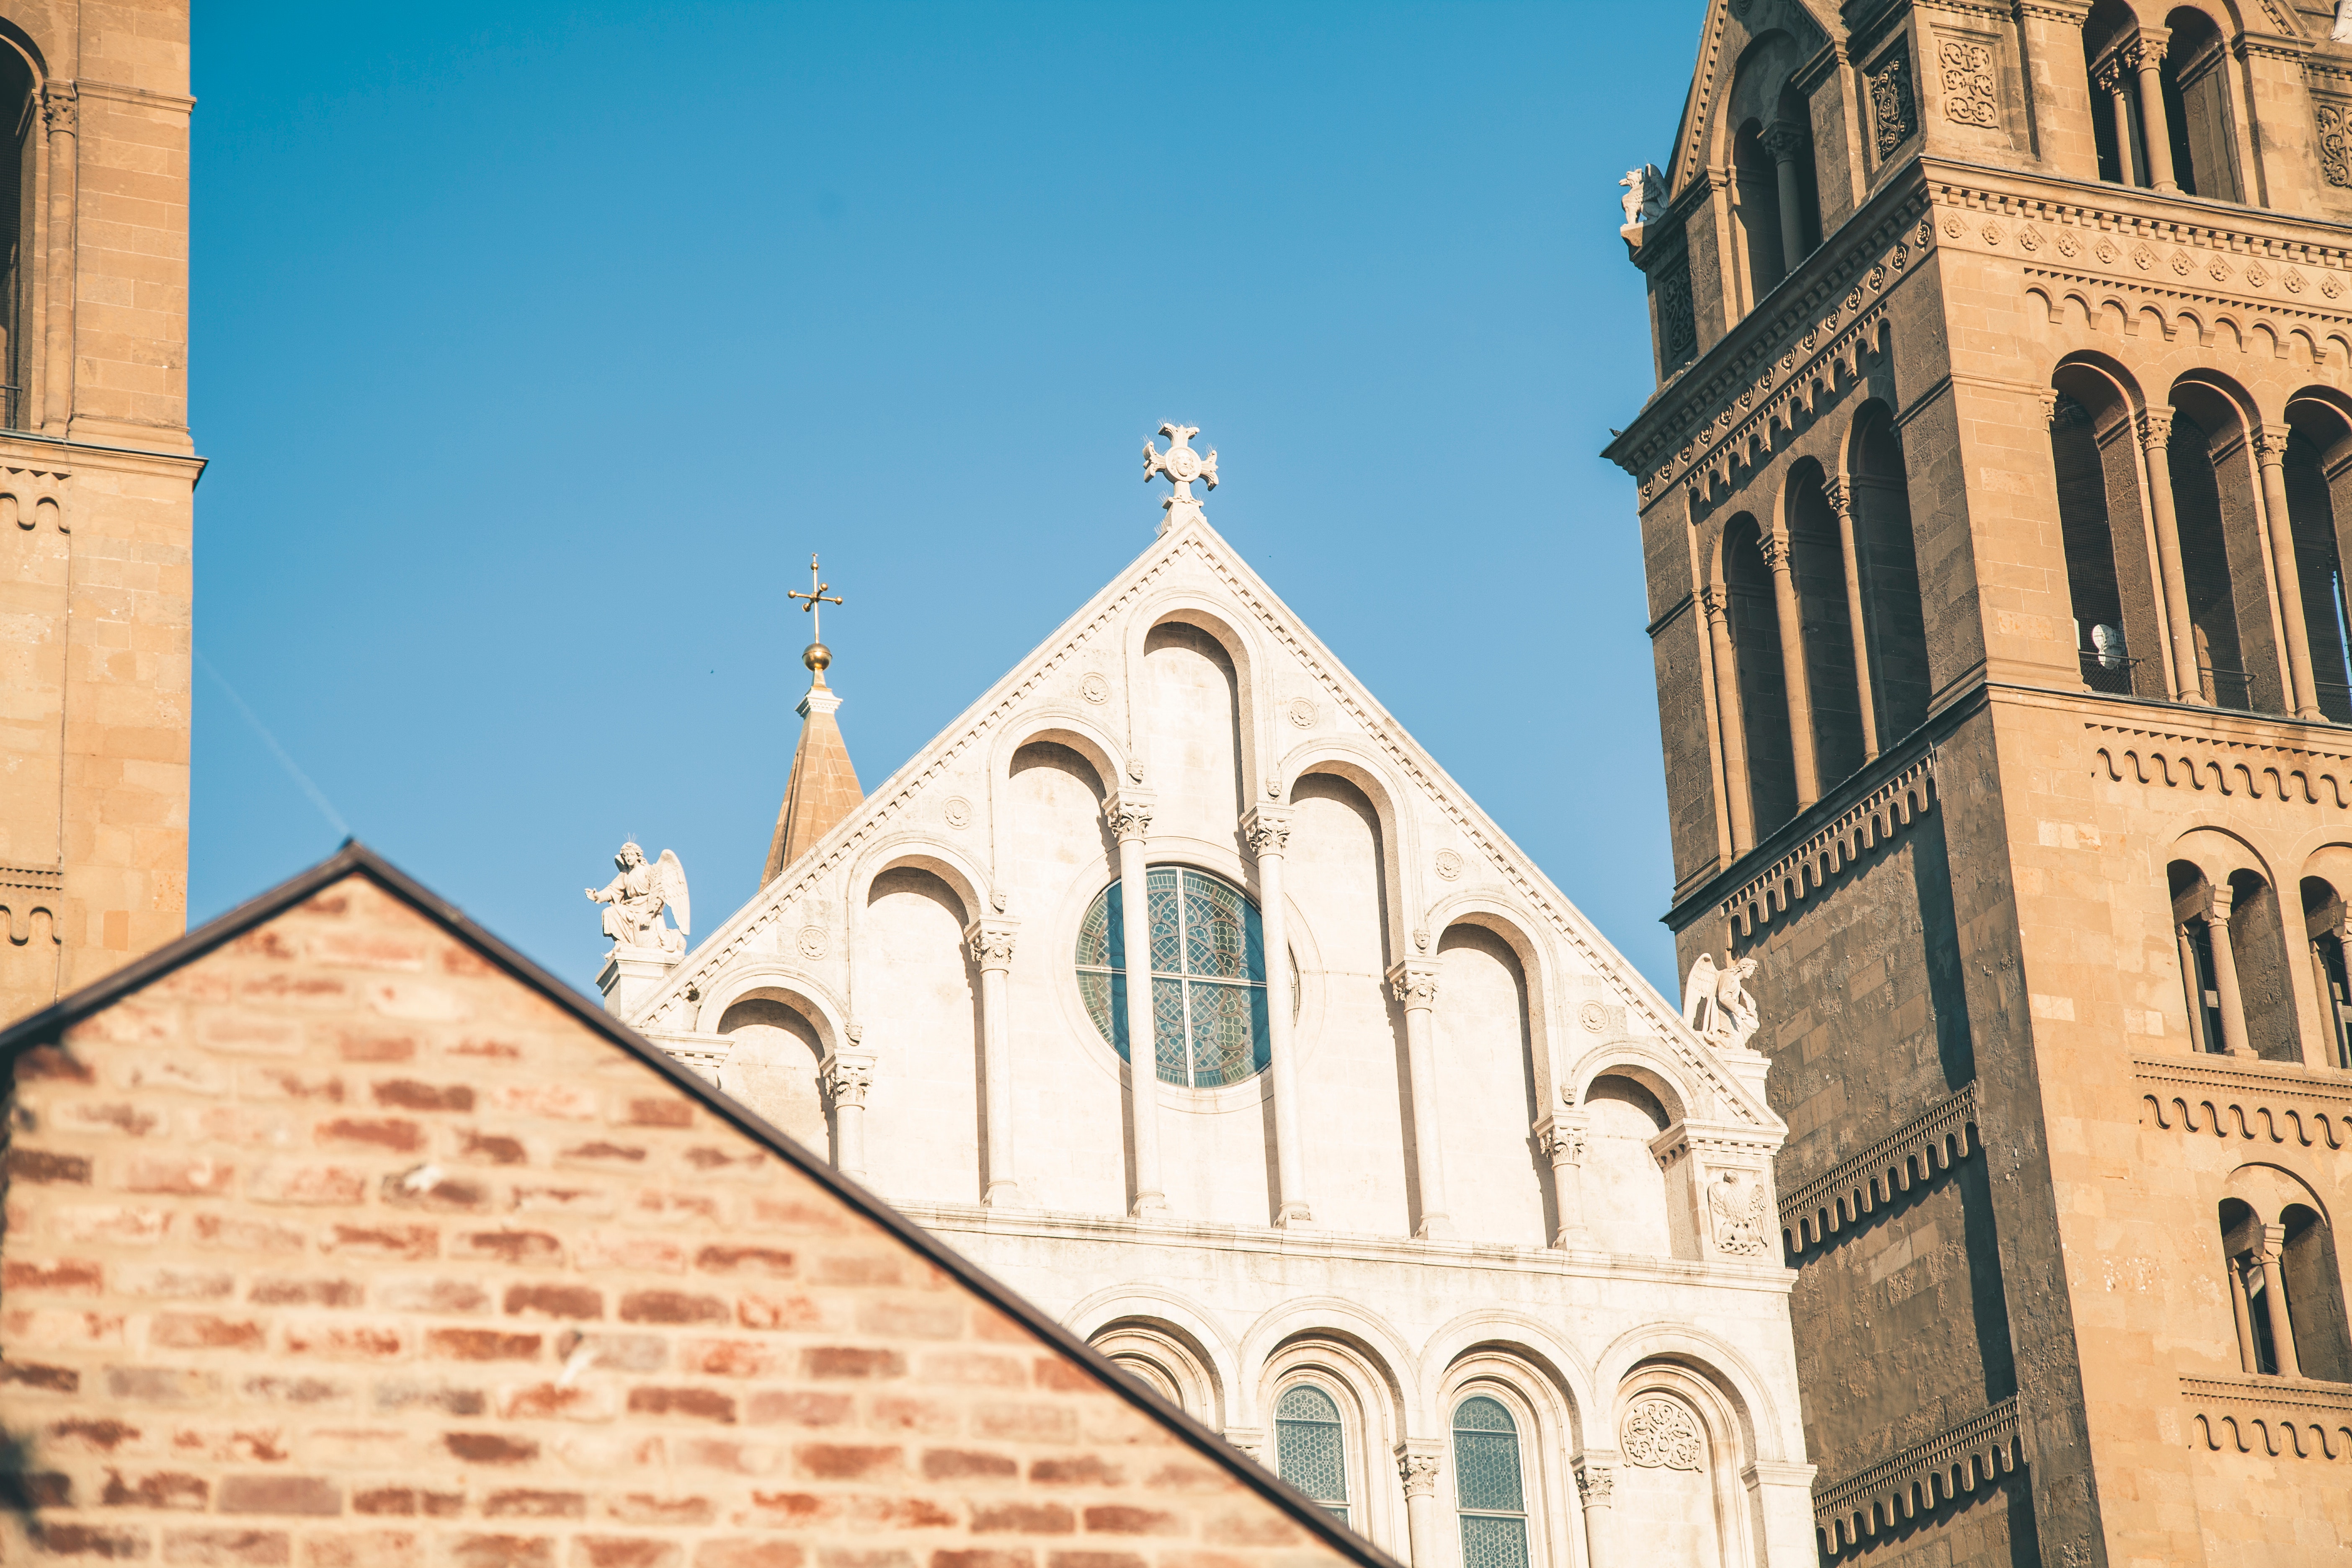
landmark, architecture, building, blue, sky, classical architecture, medieval architecture, place of worship, church, town, facade, basilica, cathedral, convent, city, parish, historic site, arch, steeple, tourism, chapel, window, vacation, stock photography, spire, religious institute, arcade, mission, tourist attraction